Madinah Slaise

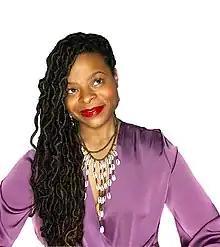

Madinah Slaise, MSN, RN is a former professional basketball player, retired United States Air Force officer, and recipient of Hall of Fame accolades for both athletic and personal achievements, including her induction into the University of Cincinnati James P. Kelly Athletic Hall of Fame in 2016 and the Lima City School District Distinguished Alumni Hall of Fame in 2017.